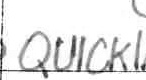
Label: quickly